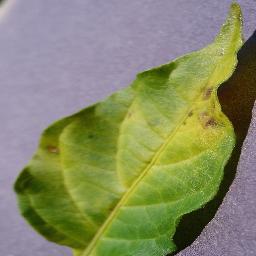
Label: Pepper,_bell___Bacterial_spot